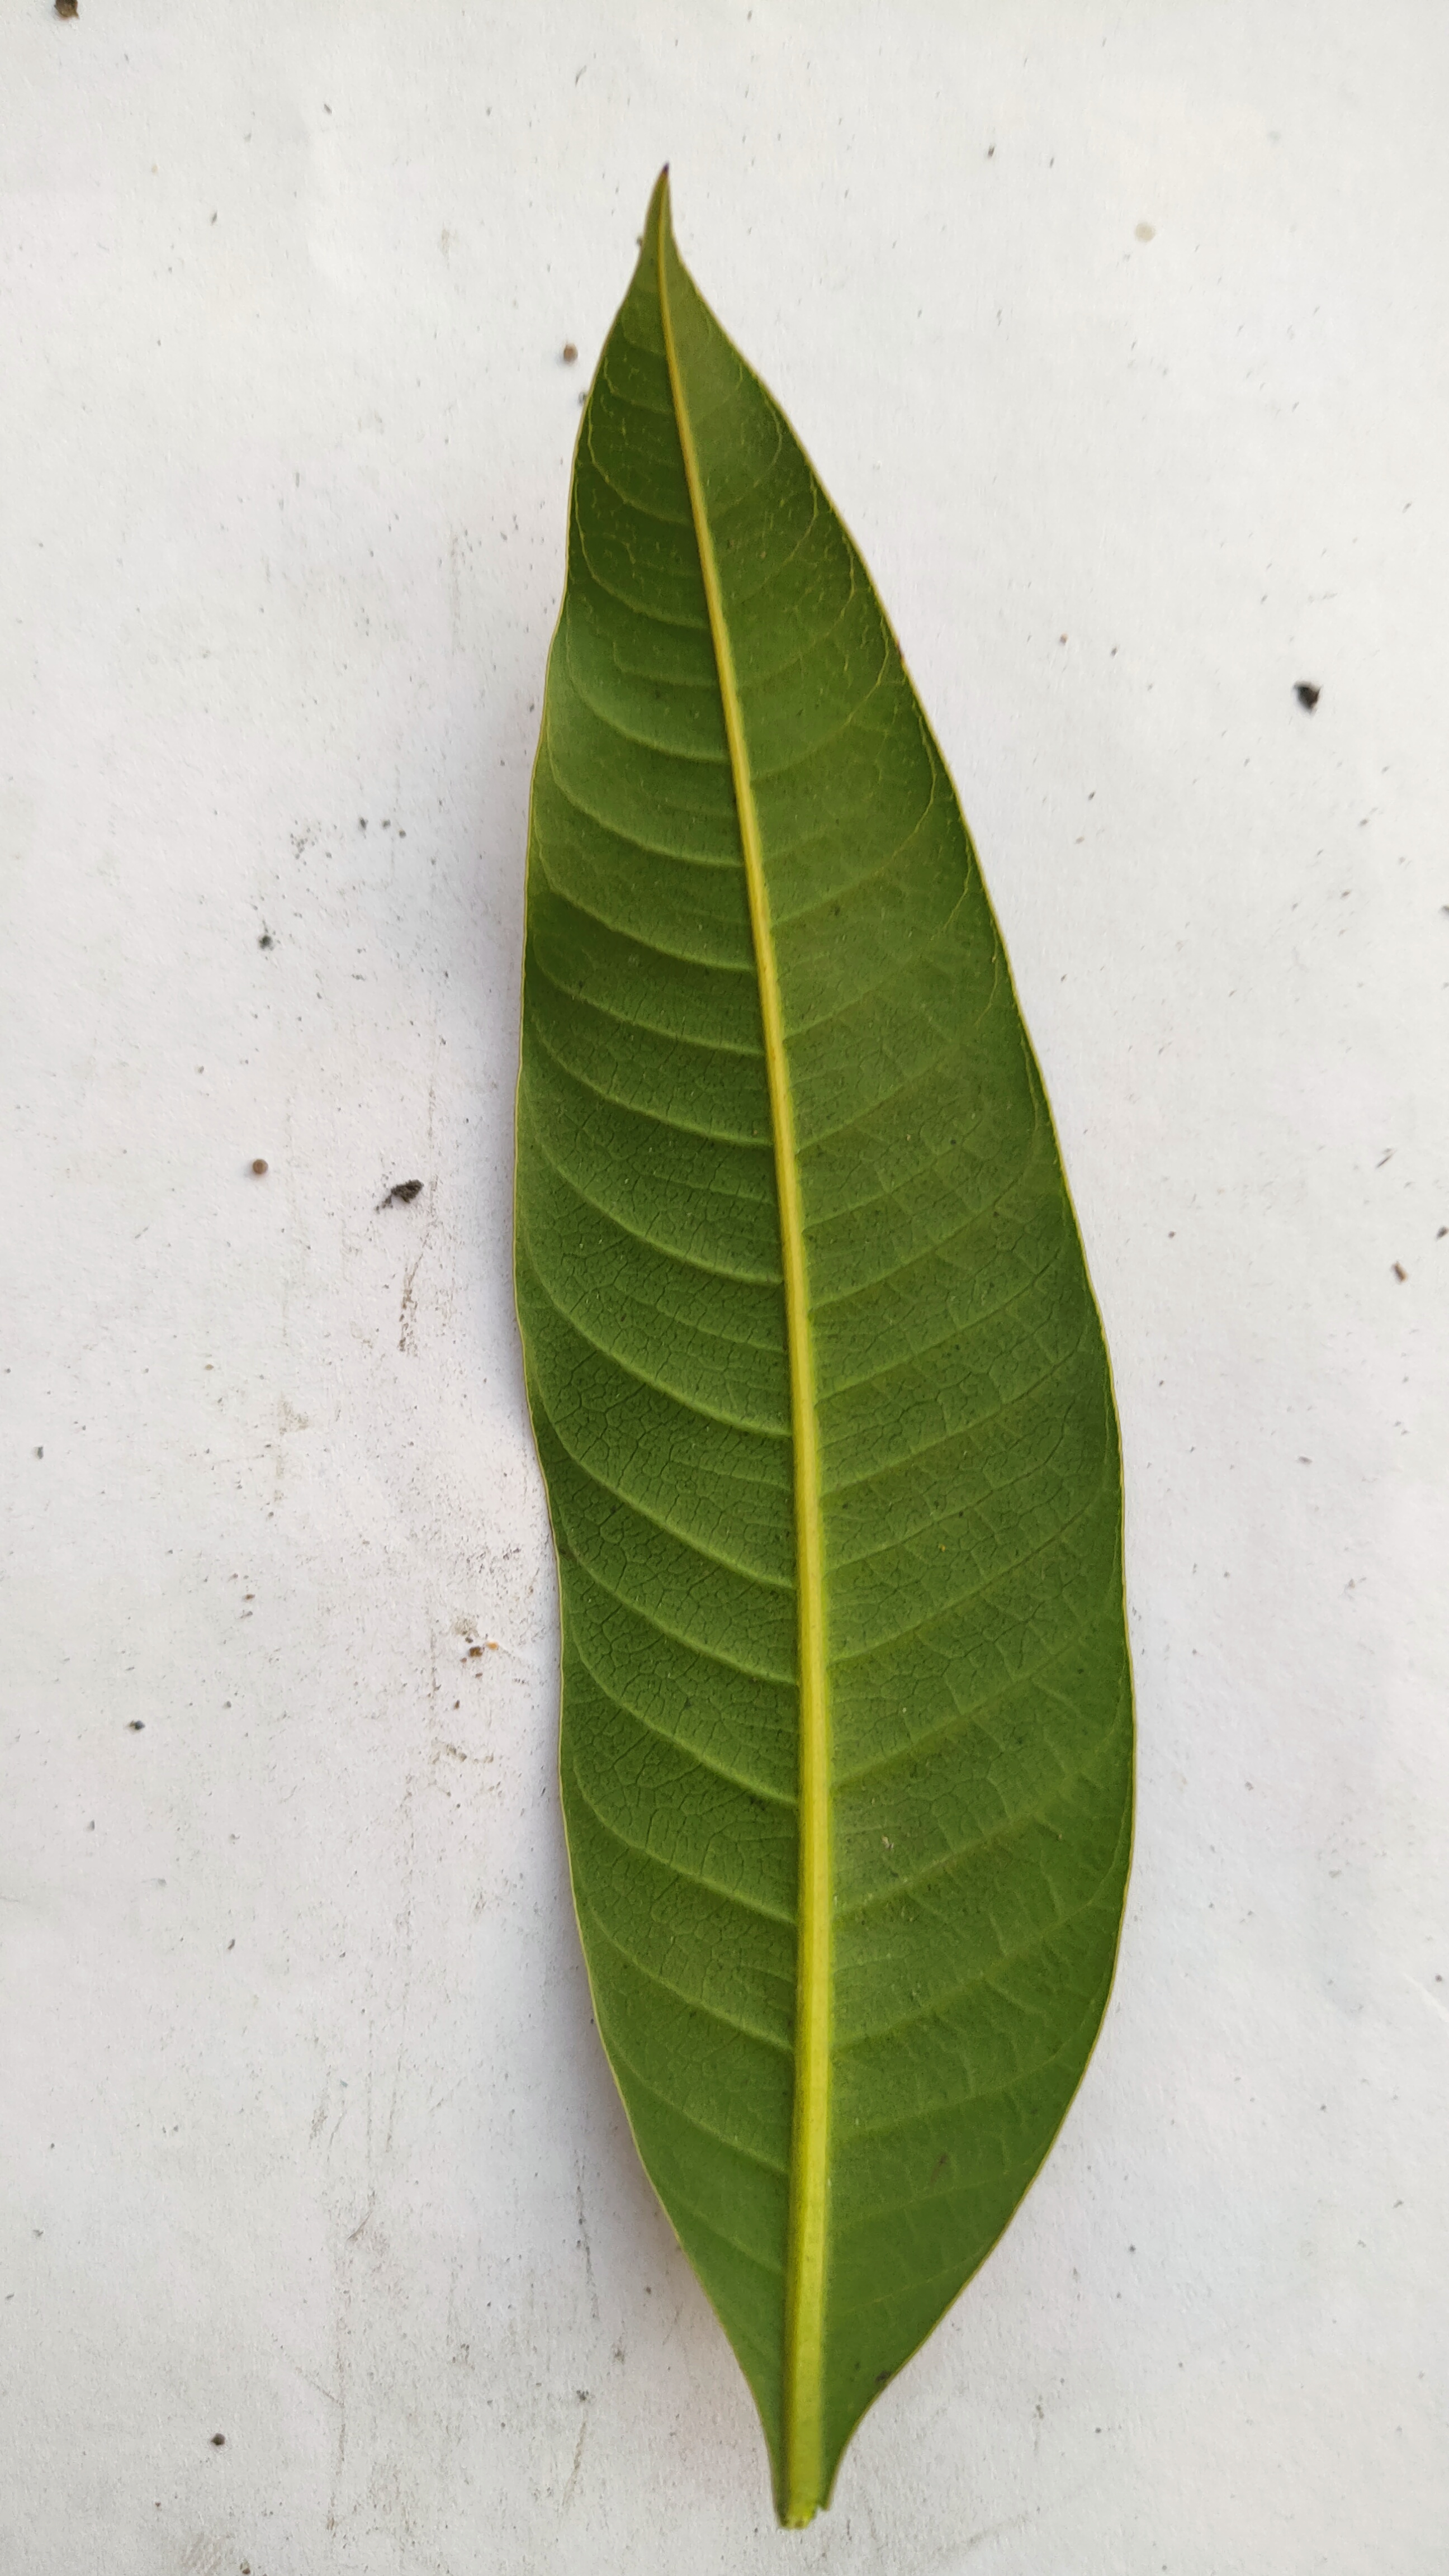
Leaf variety: Mango